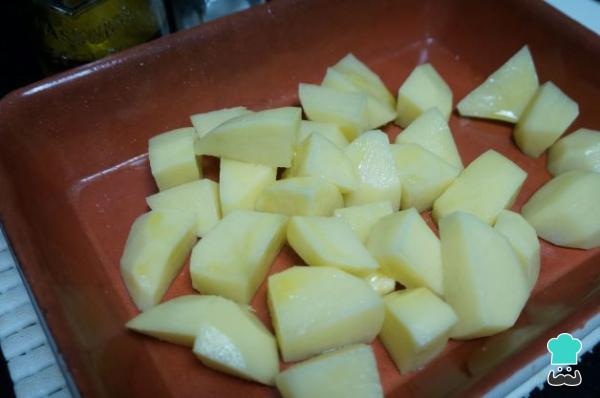
Coge una bandeja apta para horno, pon en ella las patatas cortadas, aliña con sal y un chorro de aceite de oliva. Remueve bien para que se impregnen bien todas las patatas del aliño. Introduce la bandeja en el horno poniéndola en la parte central del horno.